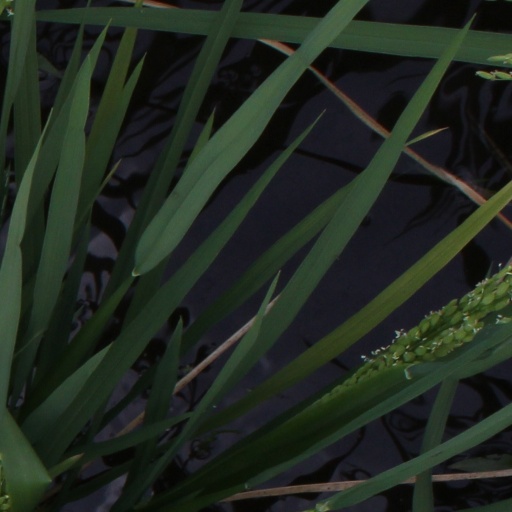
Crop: rice